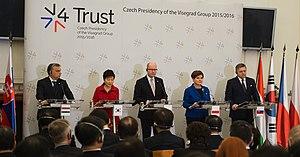
Robert Fico, né le 15 septembre 1964 à Topoľčany, est un homme d'État slovaque membre de SMER – social-démocratie et président du gouvernement de 2012 à 2018.